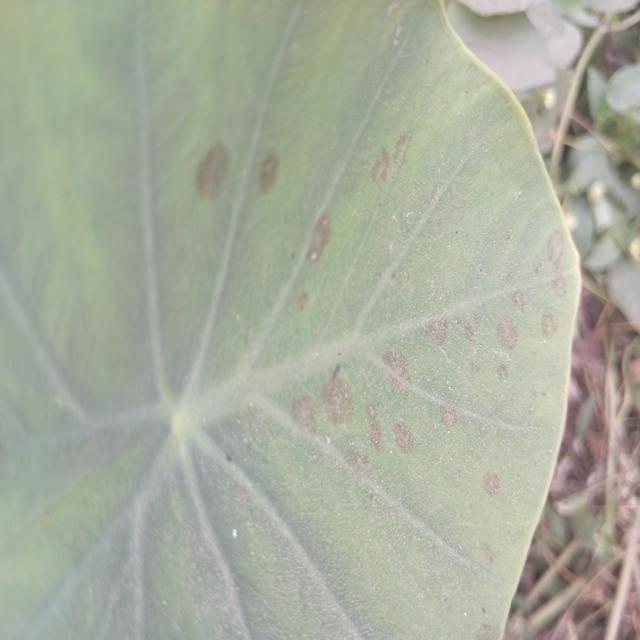
Label: Early_Blight